Cristina Ruiz Sandoval

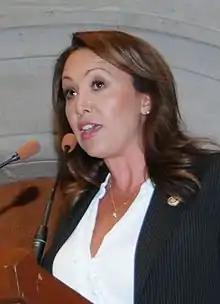

Cristina Ruiz Sandoval (born 23 October 1972) is a Mexican politician affiliated with the Institutional Revolutionary Party (PRI).